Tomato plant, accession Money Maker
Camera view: bottom (45 deg); turntable rotation: 60 degrees
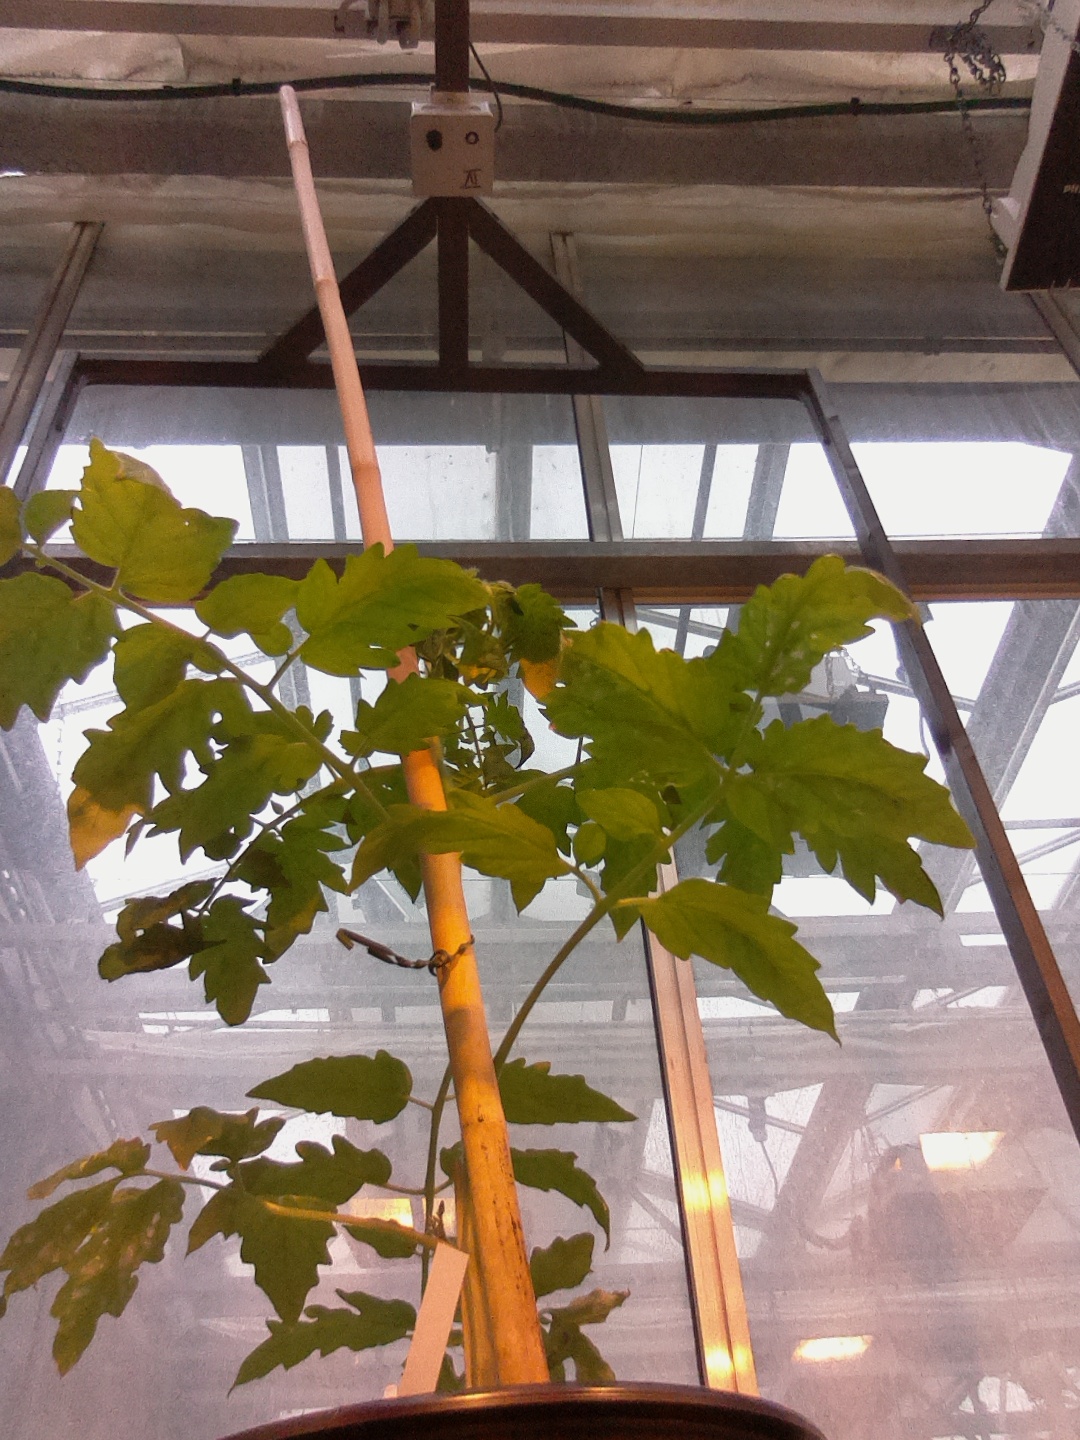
BBCH growth stage 14: 8 of true leaves visible